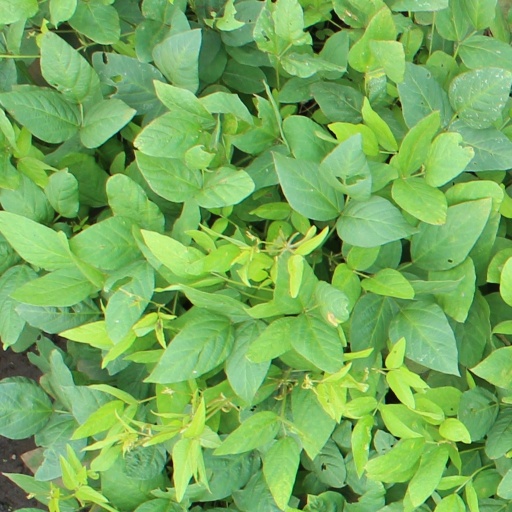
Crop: soybean